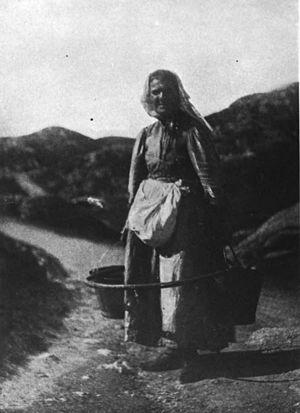
Edith Sara Watson est une photographe dont la carrière s’étend des années 1890 aux années 1930. Elle est surtout connue pour ses images photojournalistiques de la vie quotidienne, des travailleurs et des femmes canadiennes.
L’île du Cap-Breton, anciennement appelée île Royale, est une grande île de l’océan Atlantique sur la côte de l’Amérique du Nord. Elle fait partie de la province canadienne de la Nouvelle-Écosse. L’île est à l’est-nord-est de la partie continentale de la province, dont elle est séparée par le détroit de Canso. La municipalité régionale du Cap-Breton s'y trouve à l'est.